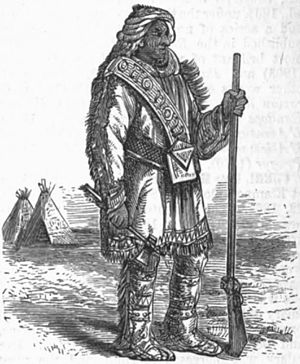
Doublehead
Der findes ingen billeder af Doublehead. Han hørte til De langhåredes klan" og kan have set ud noget i denne stil. Tegningen her er dog fra 1879.
Doublehead, også kendt som Taltsutsa var en cherokesisk krigshøvding, som i nogle år i begyndelsen af 1800-tallet fungerede som overhøvding over den del af stammen, der er kendt som chickamaugaerne. Han deltog muligvis i begyndelsen af det møde ved Sycamore Shoals i 1775, som førte til underskrivelsen af en traktat, The Treaty of Sycamore Shoals, om at sælge stammeland til nogle hvide jordspekulanter. Aftalen blev senere kendt som The Transylvania Purchase.